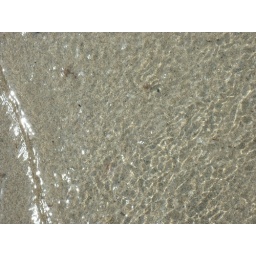
A small wave dancing over the rippling light on the sand below the shallow water left by the previous wave.